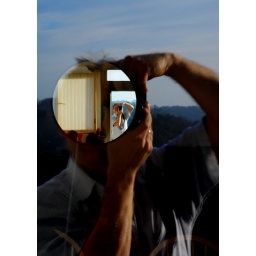
liked the idea of catching the reflection in the door &amp;amp; round mirror on wall inside